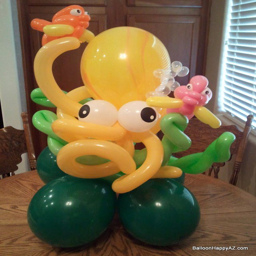
beach , mermaid or under the party center piece decoration - balloon octopus , fish and coral .